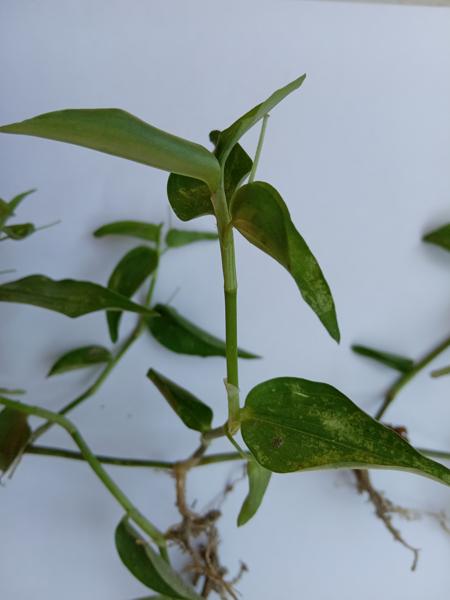
Weed species: Commelina benghalensis